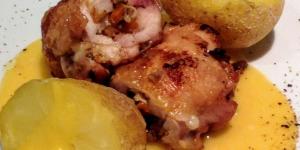
pollo relleno al horno con patatas